Automotive industry in Ukraine

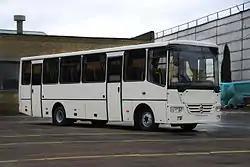
BAZ-A081 Troyanda

Etalon-Auto Corporation has 1 facility in Chernihiv (ChAZ). The plants in Lviv (HalAZ) & Boryspil (BAZ) is now bankrupt.